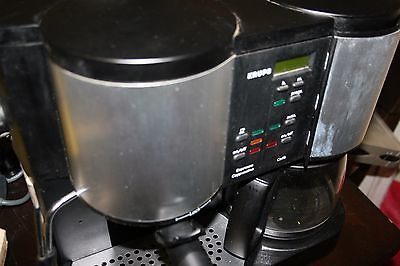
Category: coffee maker